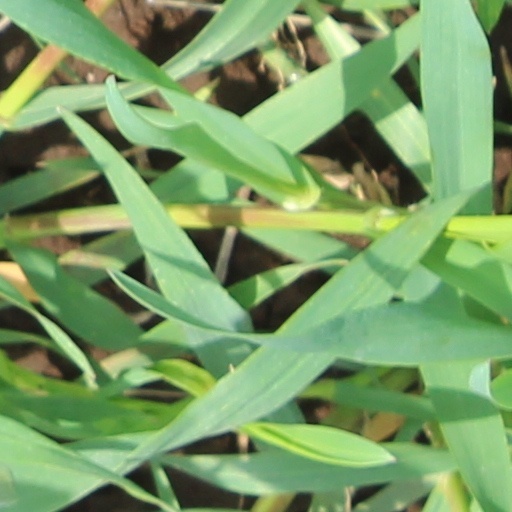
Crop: wheat